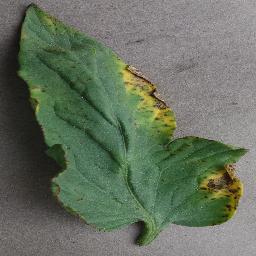
Label: Tomato___Bacterial_spot